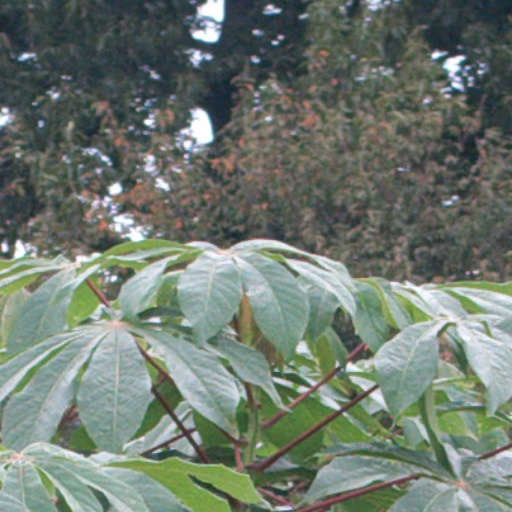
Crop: cassava